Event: Nepal Earthquake
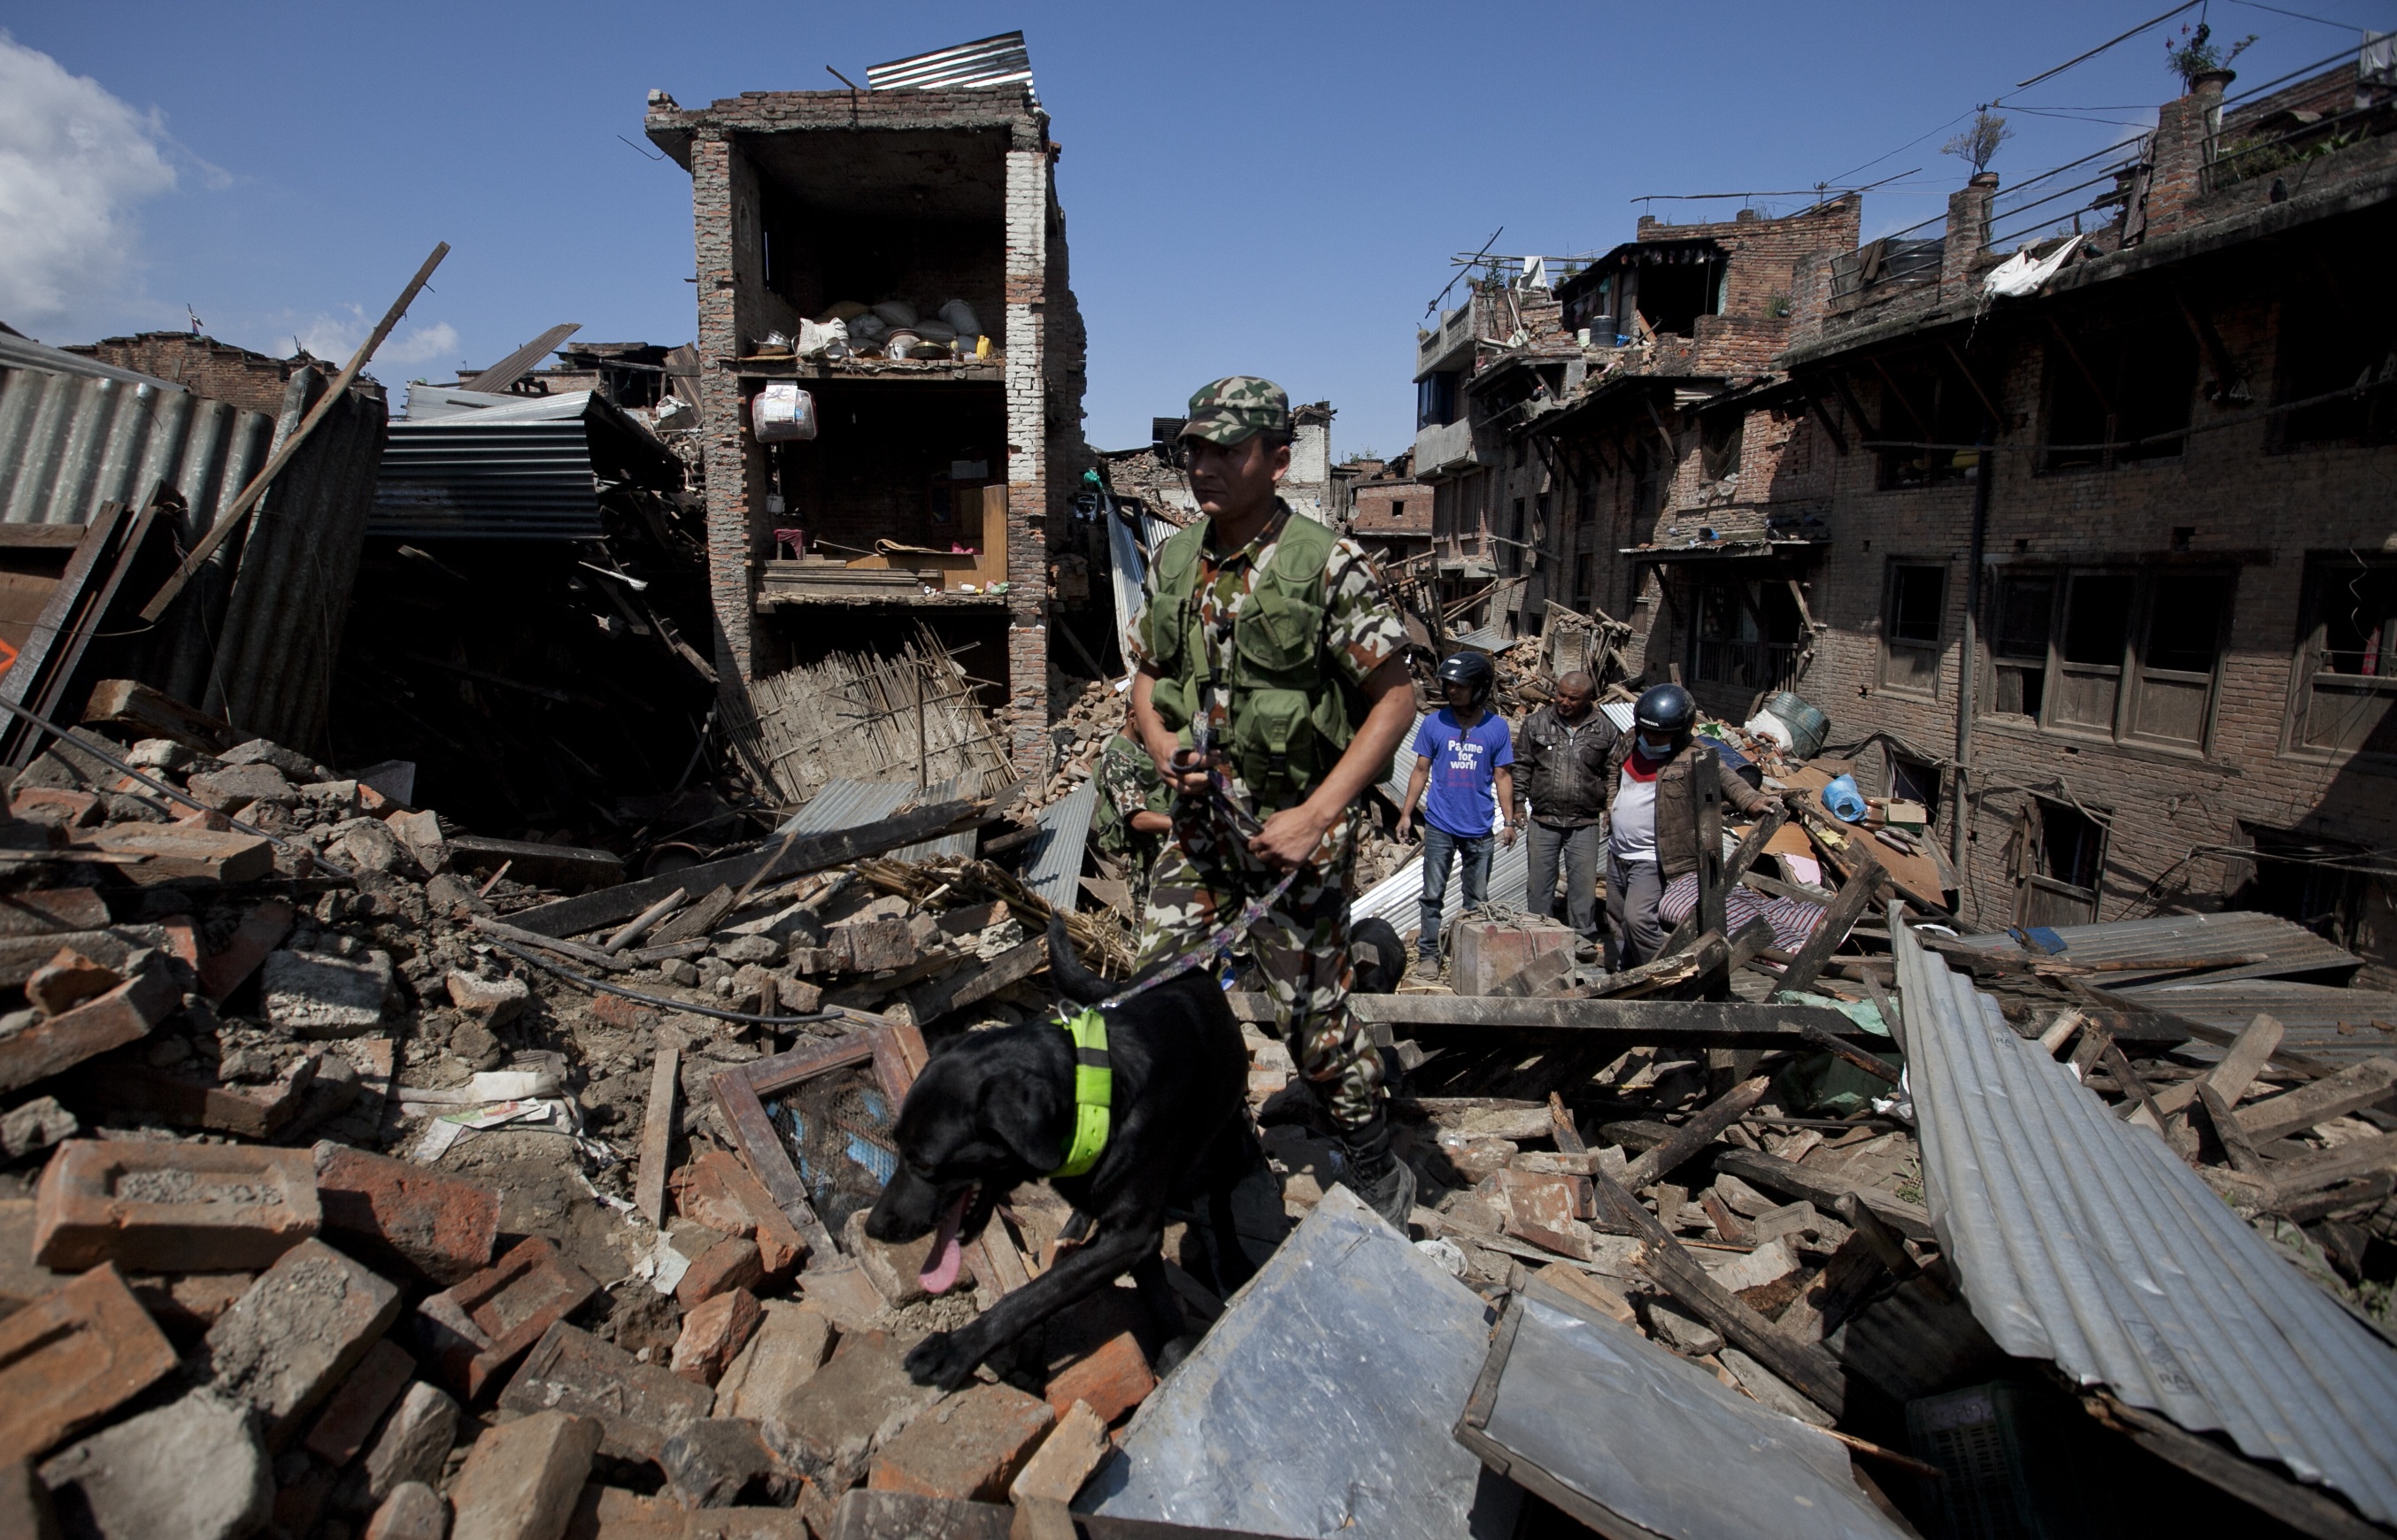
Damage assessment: damage